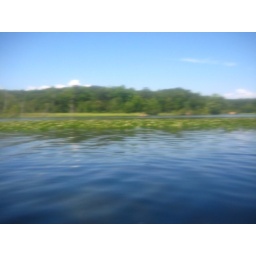
The green in the water is a cluster of lily pads.